Naoto Kan

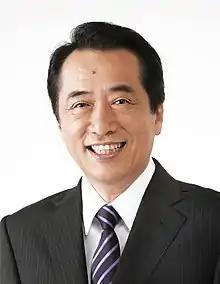
Official portrait, 2007

is a Japanese former politician who served as Prime Minister of Japan and President of the Democratic Party of Japan (DPJ) from June 2010 to September 2011.